Ricardo Rodríguez (football manager)

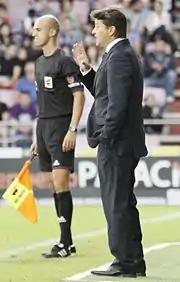
Rodríguez with Girona in 2013.

In 2006, Rodríguez returned to his home country, being appointed manager of Girona FC's "Juvenil" squad. On 6 February of the following year, he was named manager of the Catalans' first team in Tercera División (along with sporting director Javi Salamero), replacing fired Joan Carrillo, until the end of the campaign. He achieved promotion in the play-offs, after defeating Paco Jémez's RSD Alcalá.